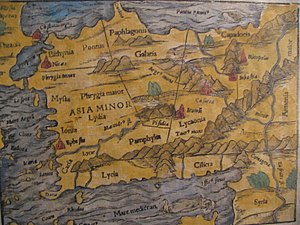
Bithynien / Historie
Fotografi af et 1400-tals kort der viser Bithynien.
Bithynien er navnet på en region i det nordvestlige Lilleasien, der i antikken var et selvstændigt kongerige, til det blev indlemmet i Romerriget som en provins. Området er meget bjergrigt og omfattede kystområderne ved Sortehavet vest for Pontos til den østlige del af Bosporus. Græske historikere fortæller, at området var beboet af folk, der stammede fra Thrakien, og at det i flere perioder har været et selvstændigt kongerige. De vigtigste byer i oldtiden var Nikomedia, Nikæa og Prusa.